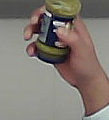
Product: barilla_pesto